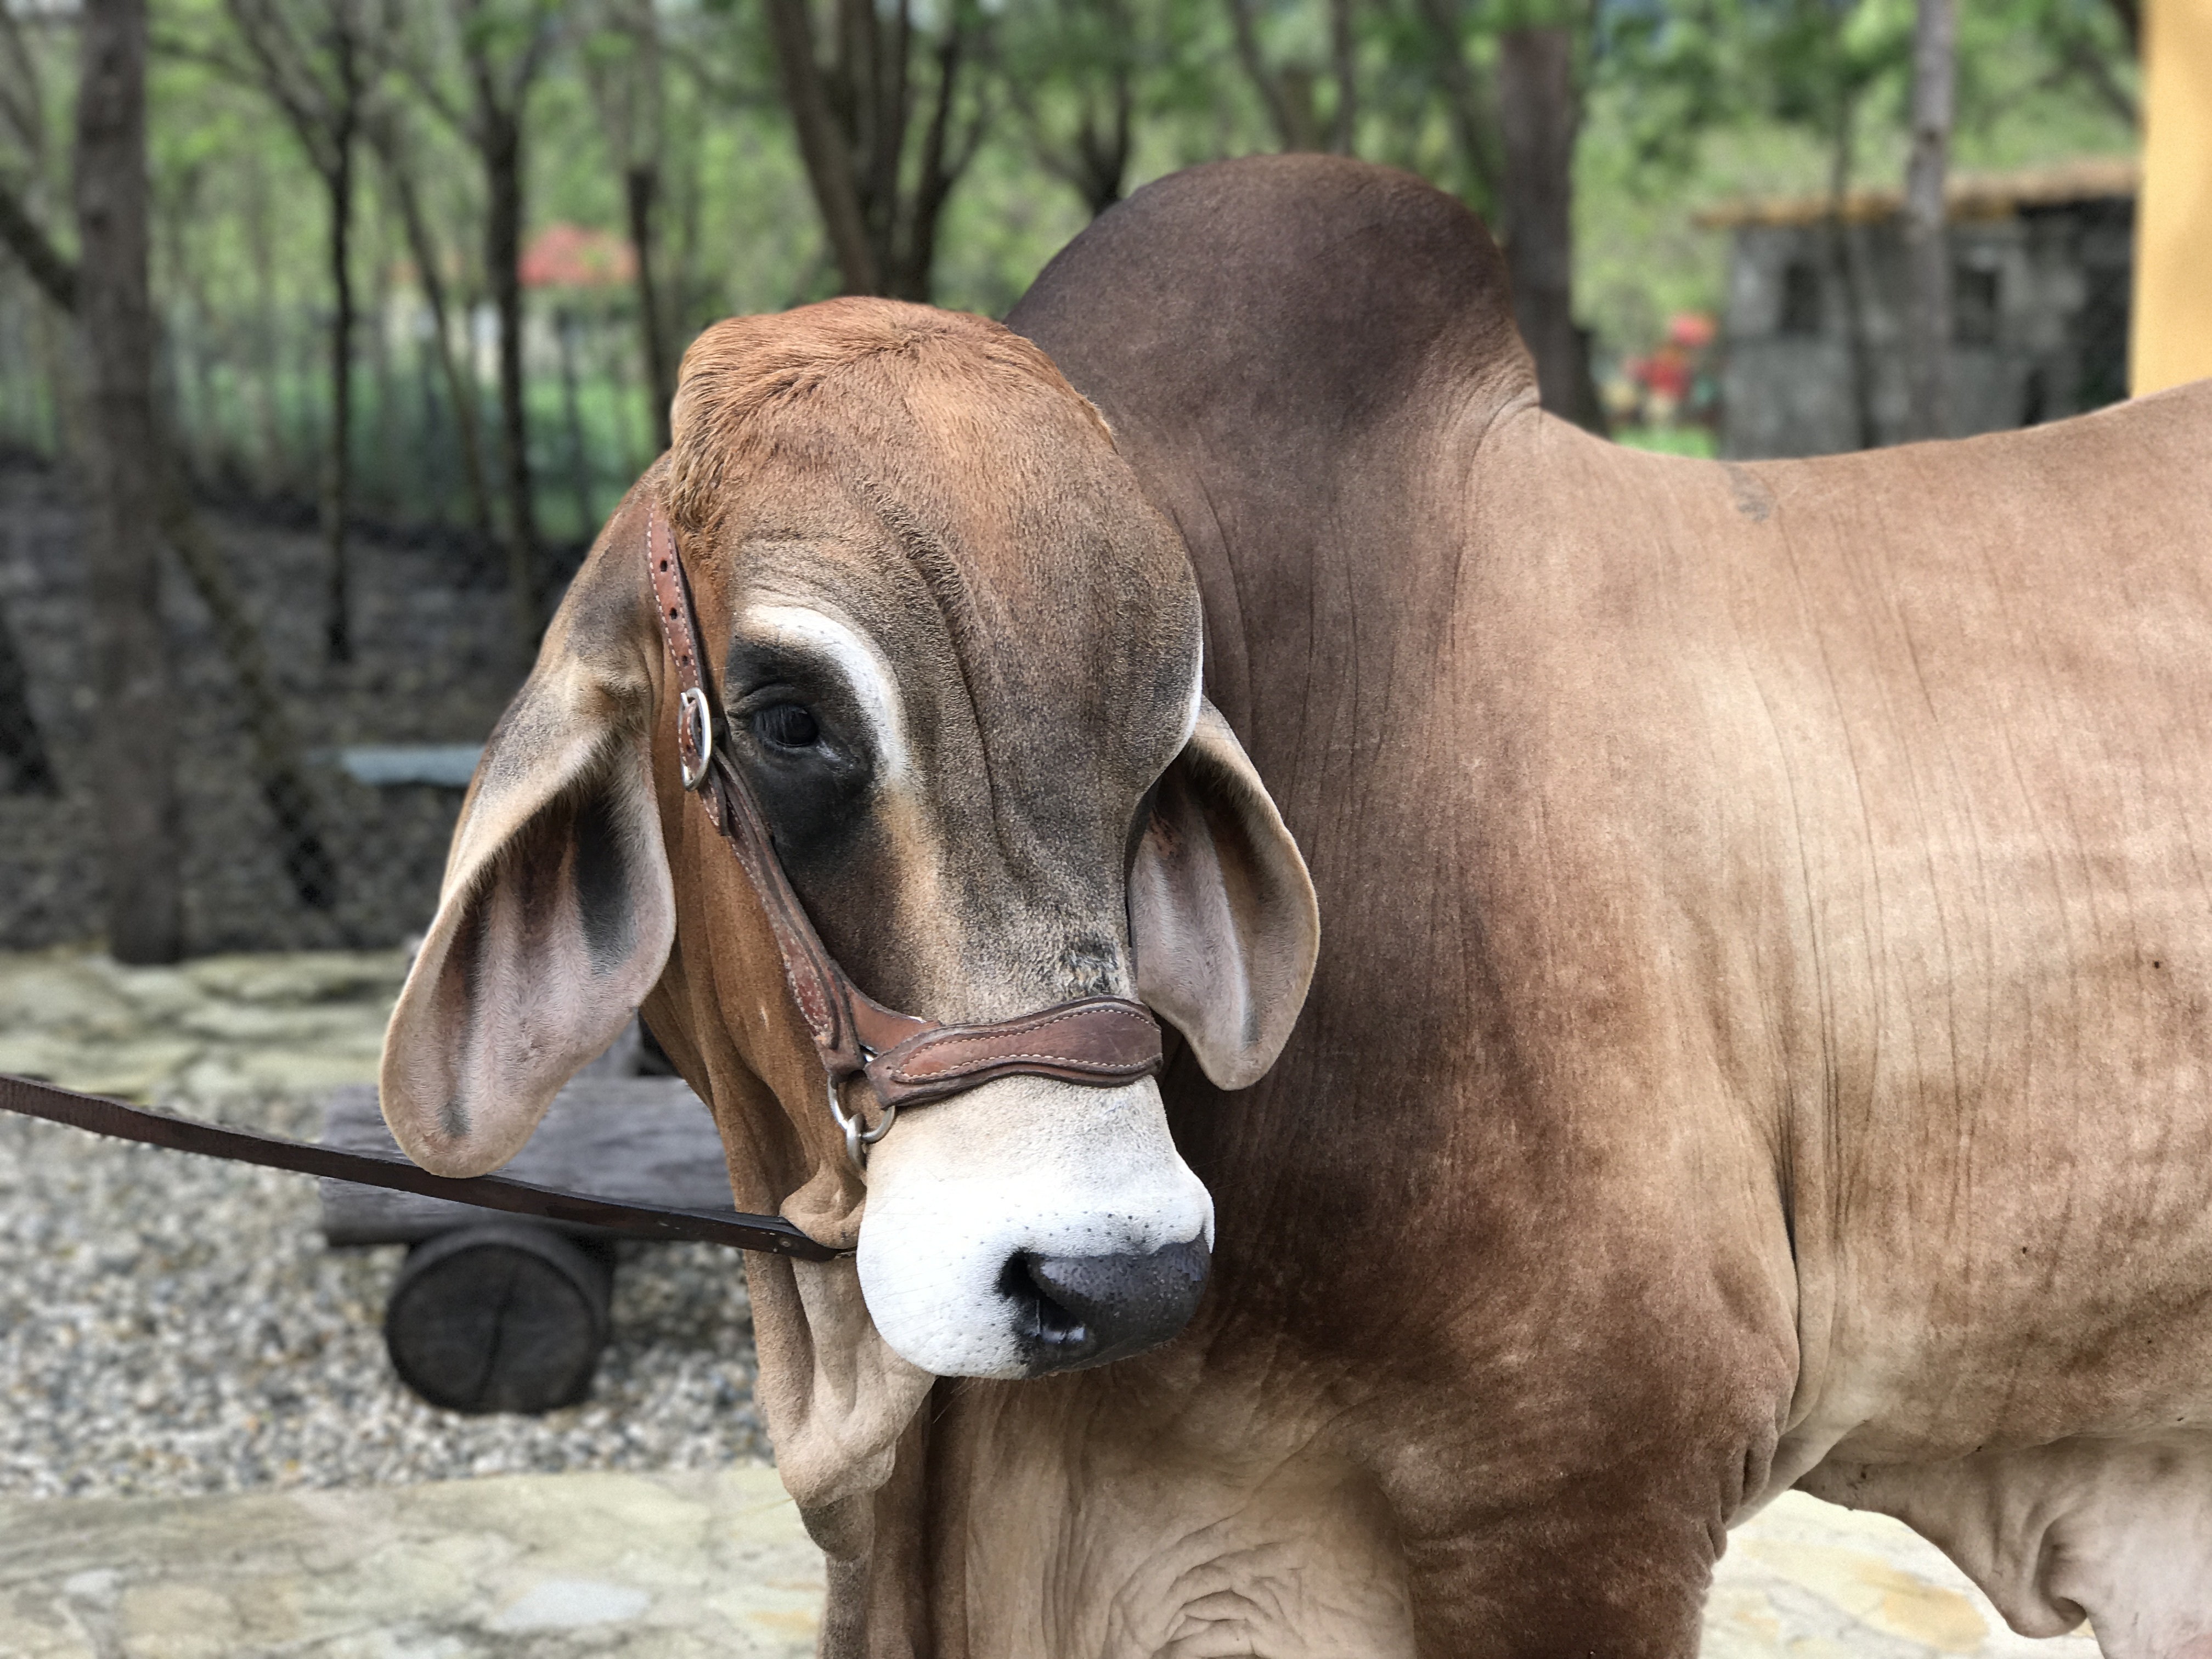
farm, wildlife, horn, grazing, mammal, stallion, fauna, bull, vertebrate, mare, dominican, ox, cattle like mammal, cow goat family